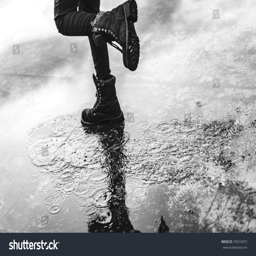
girl wearing jeans and black combat boots splashing in a puddle after rain